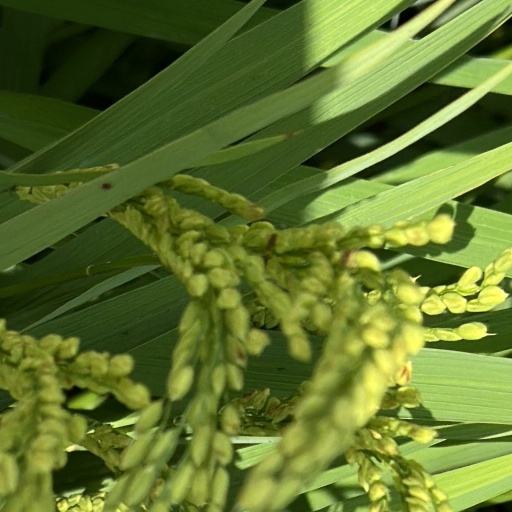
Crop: rice